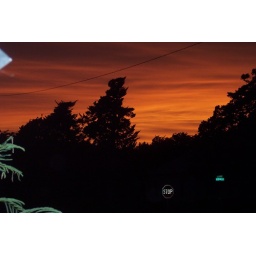
The wind had been blowing all day and there was so much dirt in the air, the sky was Blood red